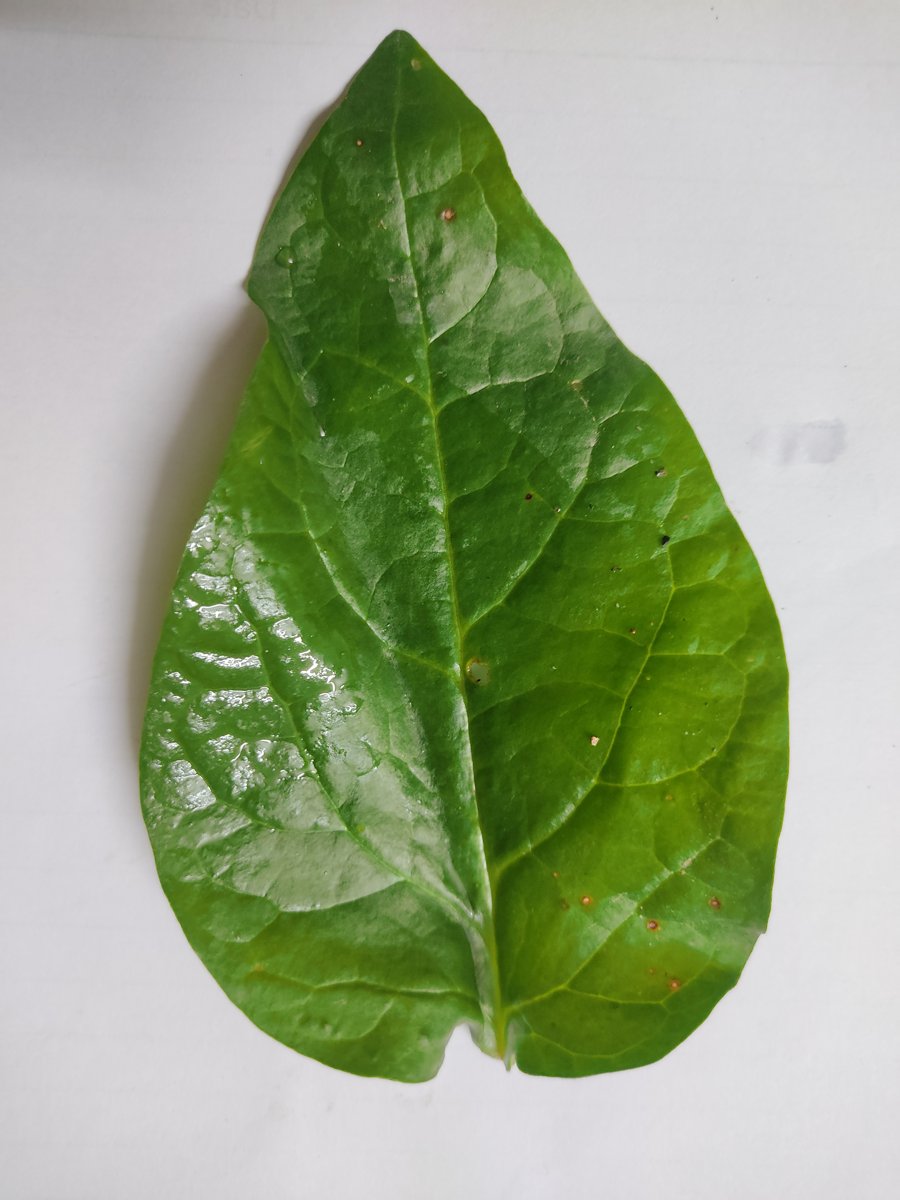
Label: Bacterial-Spot